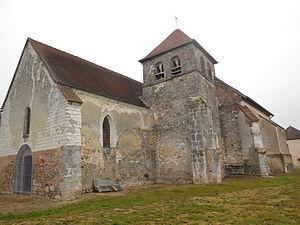
Église Saint-Blaise d’Angluzelles (Marne, France)
Angluzelles-et-Courcelles est une commune française, située dans le département de la Marne en région Grand Est. Ses habitants sont appelés les Angluziots et les Angluziottes.